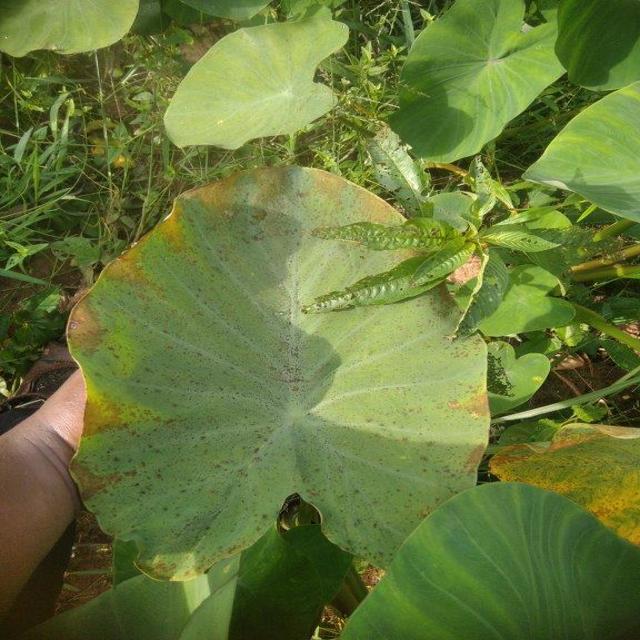
Label: Mid_Blight